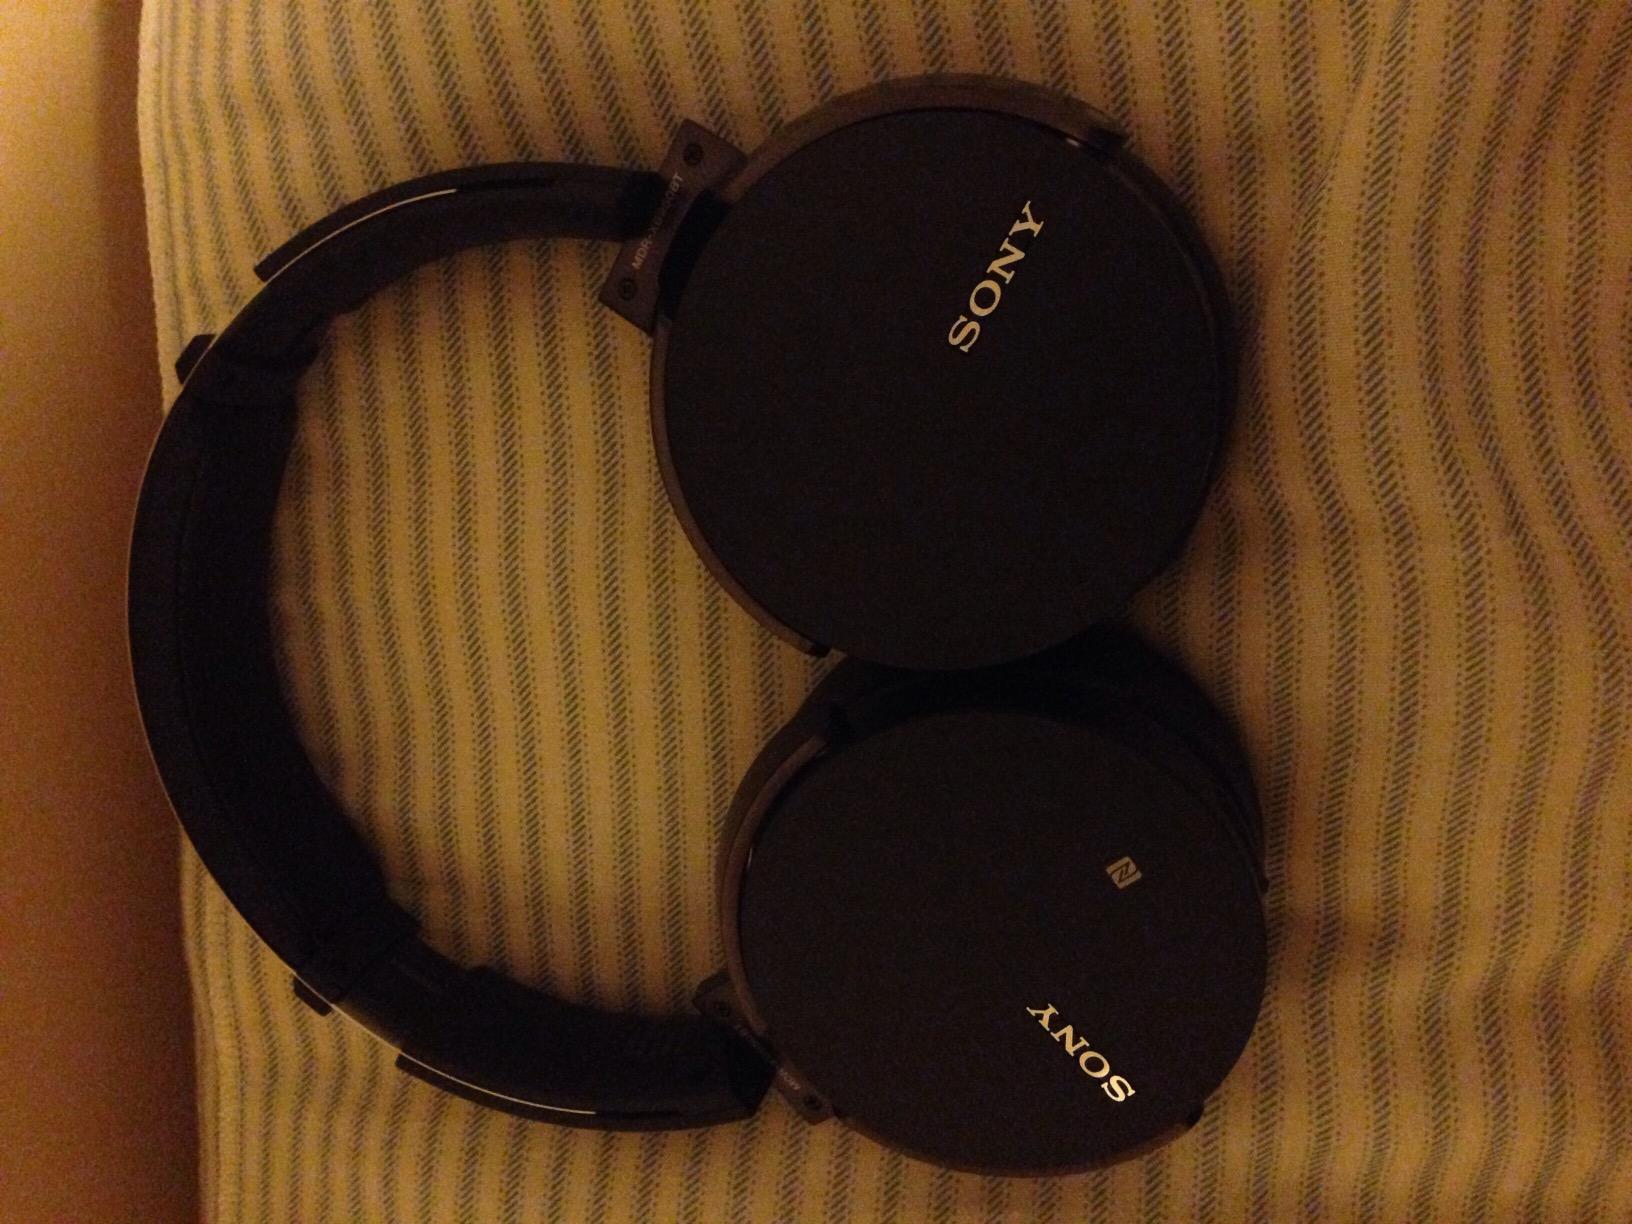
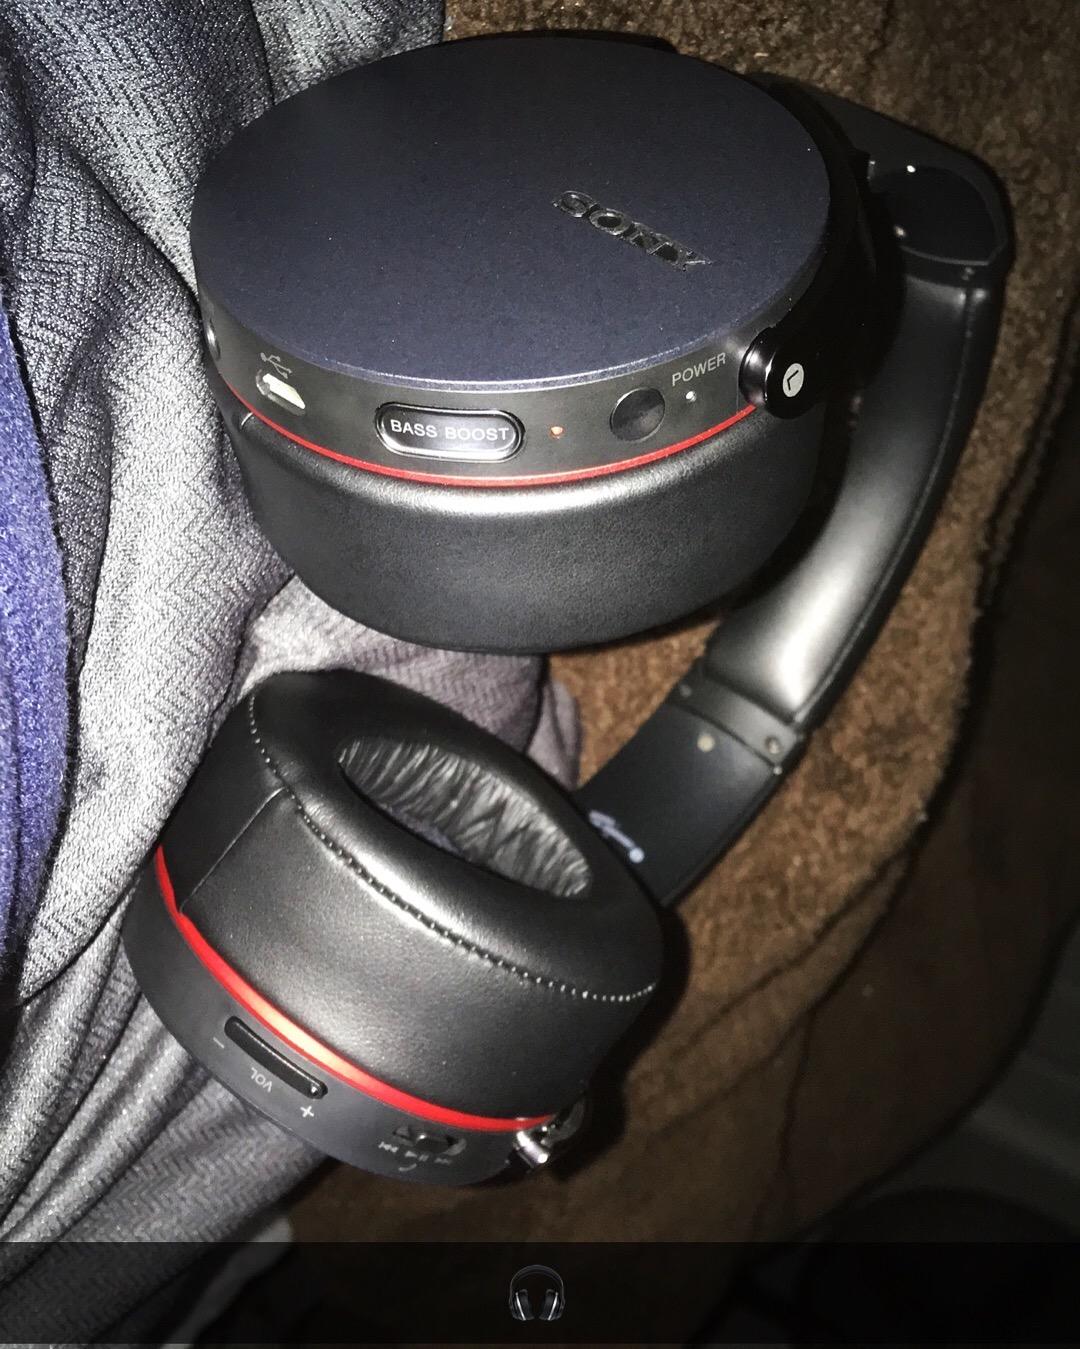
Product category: headphones
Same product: yes